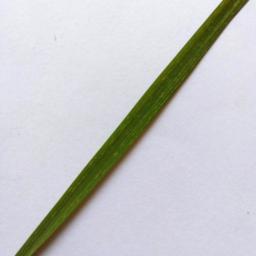
Label: Rice___Healthy